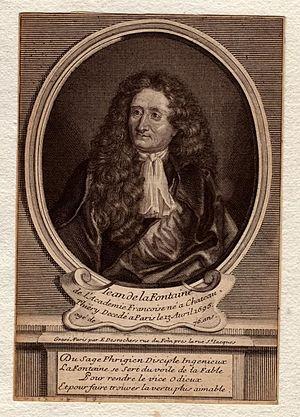
Jean de La Fontaine, né le 8 juillet 1621 à Château-Thierry et mort le 13 avril 1695 à Paris, est un poète français de grande renommée, principalement pour ses Fables et dans une moindre mesure pour ses contes. On lui doit également des poèmes divers, des pièces de théâtre et des livrets d'opéra qui confirment son ambition de moraliste.
Étienne Jehandier Desrochers, né à Lyon le 6 février 1668 et mort à Paris le 8 mars 1741, est un graveur au burin français.